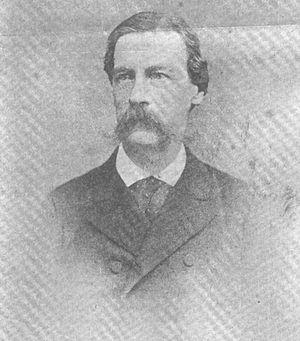
Karl Sigmund von Hohenwart était une personnalité politique autrichienne.